Boris Nicolaevsky

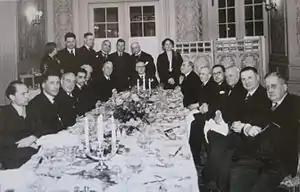
Dinner in Amsterdam (1937). Nicolaevsky standing, 2nd from left

In June 1933, Nicolaevsky moved to Paris, to avoid living under Nazi rule. In March 1936, he had several long meetings with Nikolai Bukharin, who had been sent by Joseph Stalin to negotiate the purchase original manuscripts by Karl Marx, which Nicolaevsky had smuggled out of Germany. Their conversations stretched through two months, and formed the basis of Nicolaevsky's "Letter of an Old Bolshevik", which Bukharin's biographer described as "a remarkable document and the source of much of our knowledge about Soviet politics in the thirties". But years later, Bukharin's widow, who was with her husband in Paris, denounced the "Letter" as a "fraud", and denied that Bukharin had ever spoke to Nicolaevsky, except in the presence of witnesses. She was angry because Nicolaevsky had put her husband in danger. When Bukharin was on trial in March 1938, he was forced to confess that he had conducted "counter-revolutionary conversations" with Nicolaevsky. The negotiations failed because Stalin refused to accept the price demanded by Nicolaevsky.